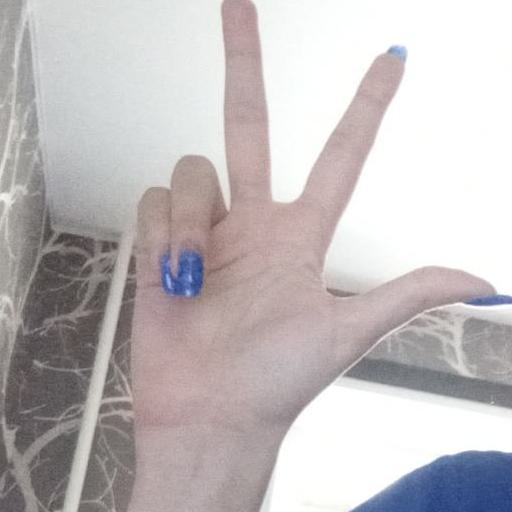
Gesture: three2